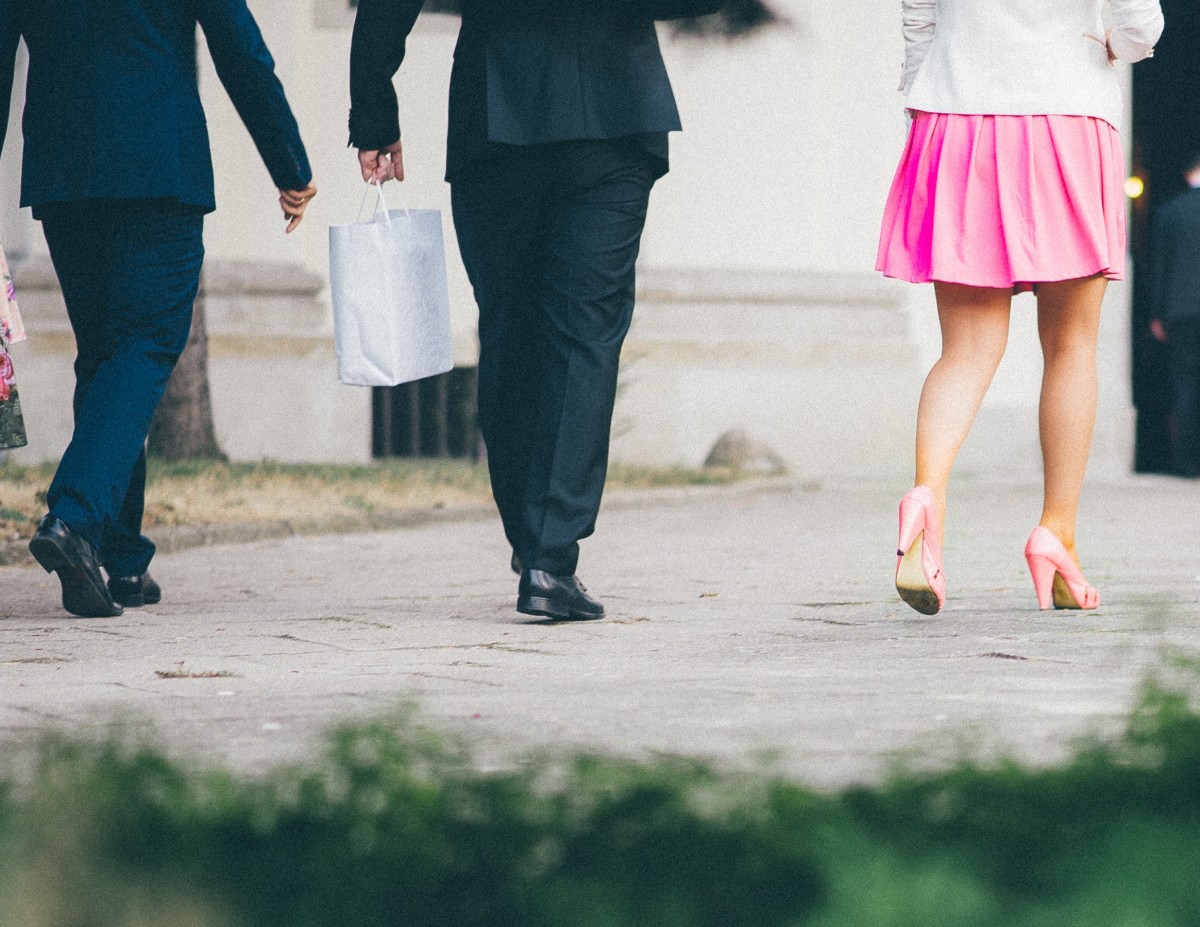
Tags: person, suit, leg, spring, red, color, professional, business, dress